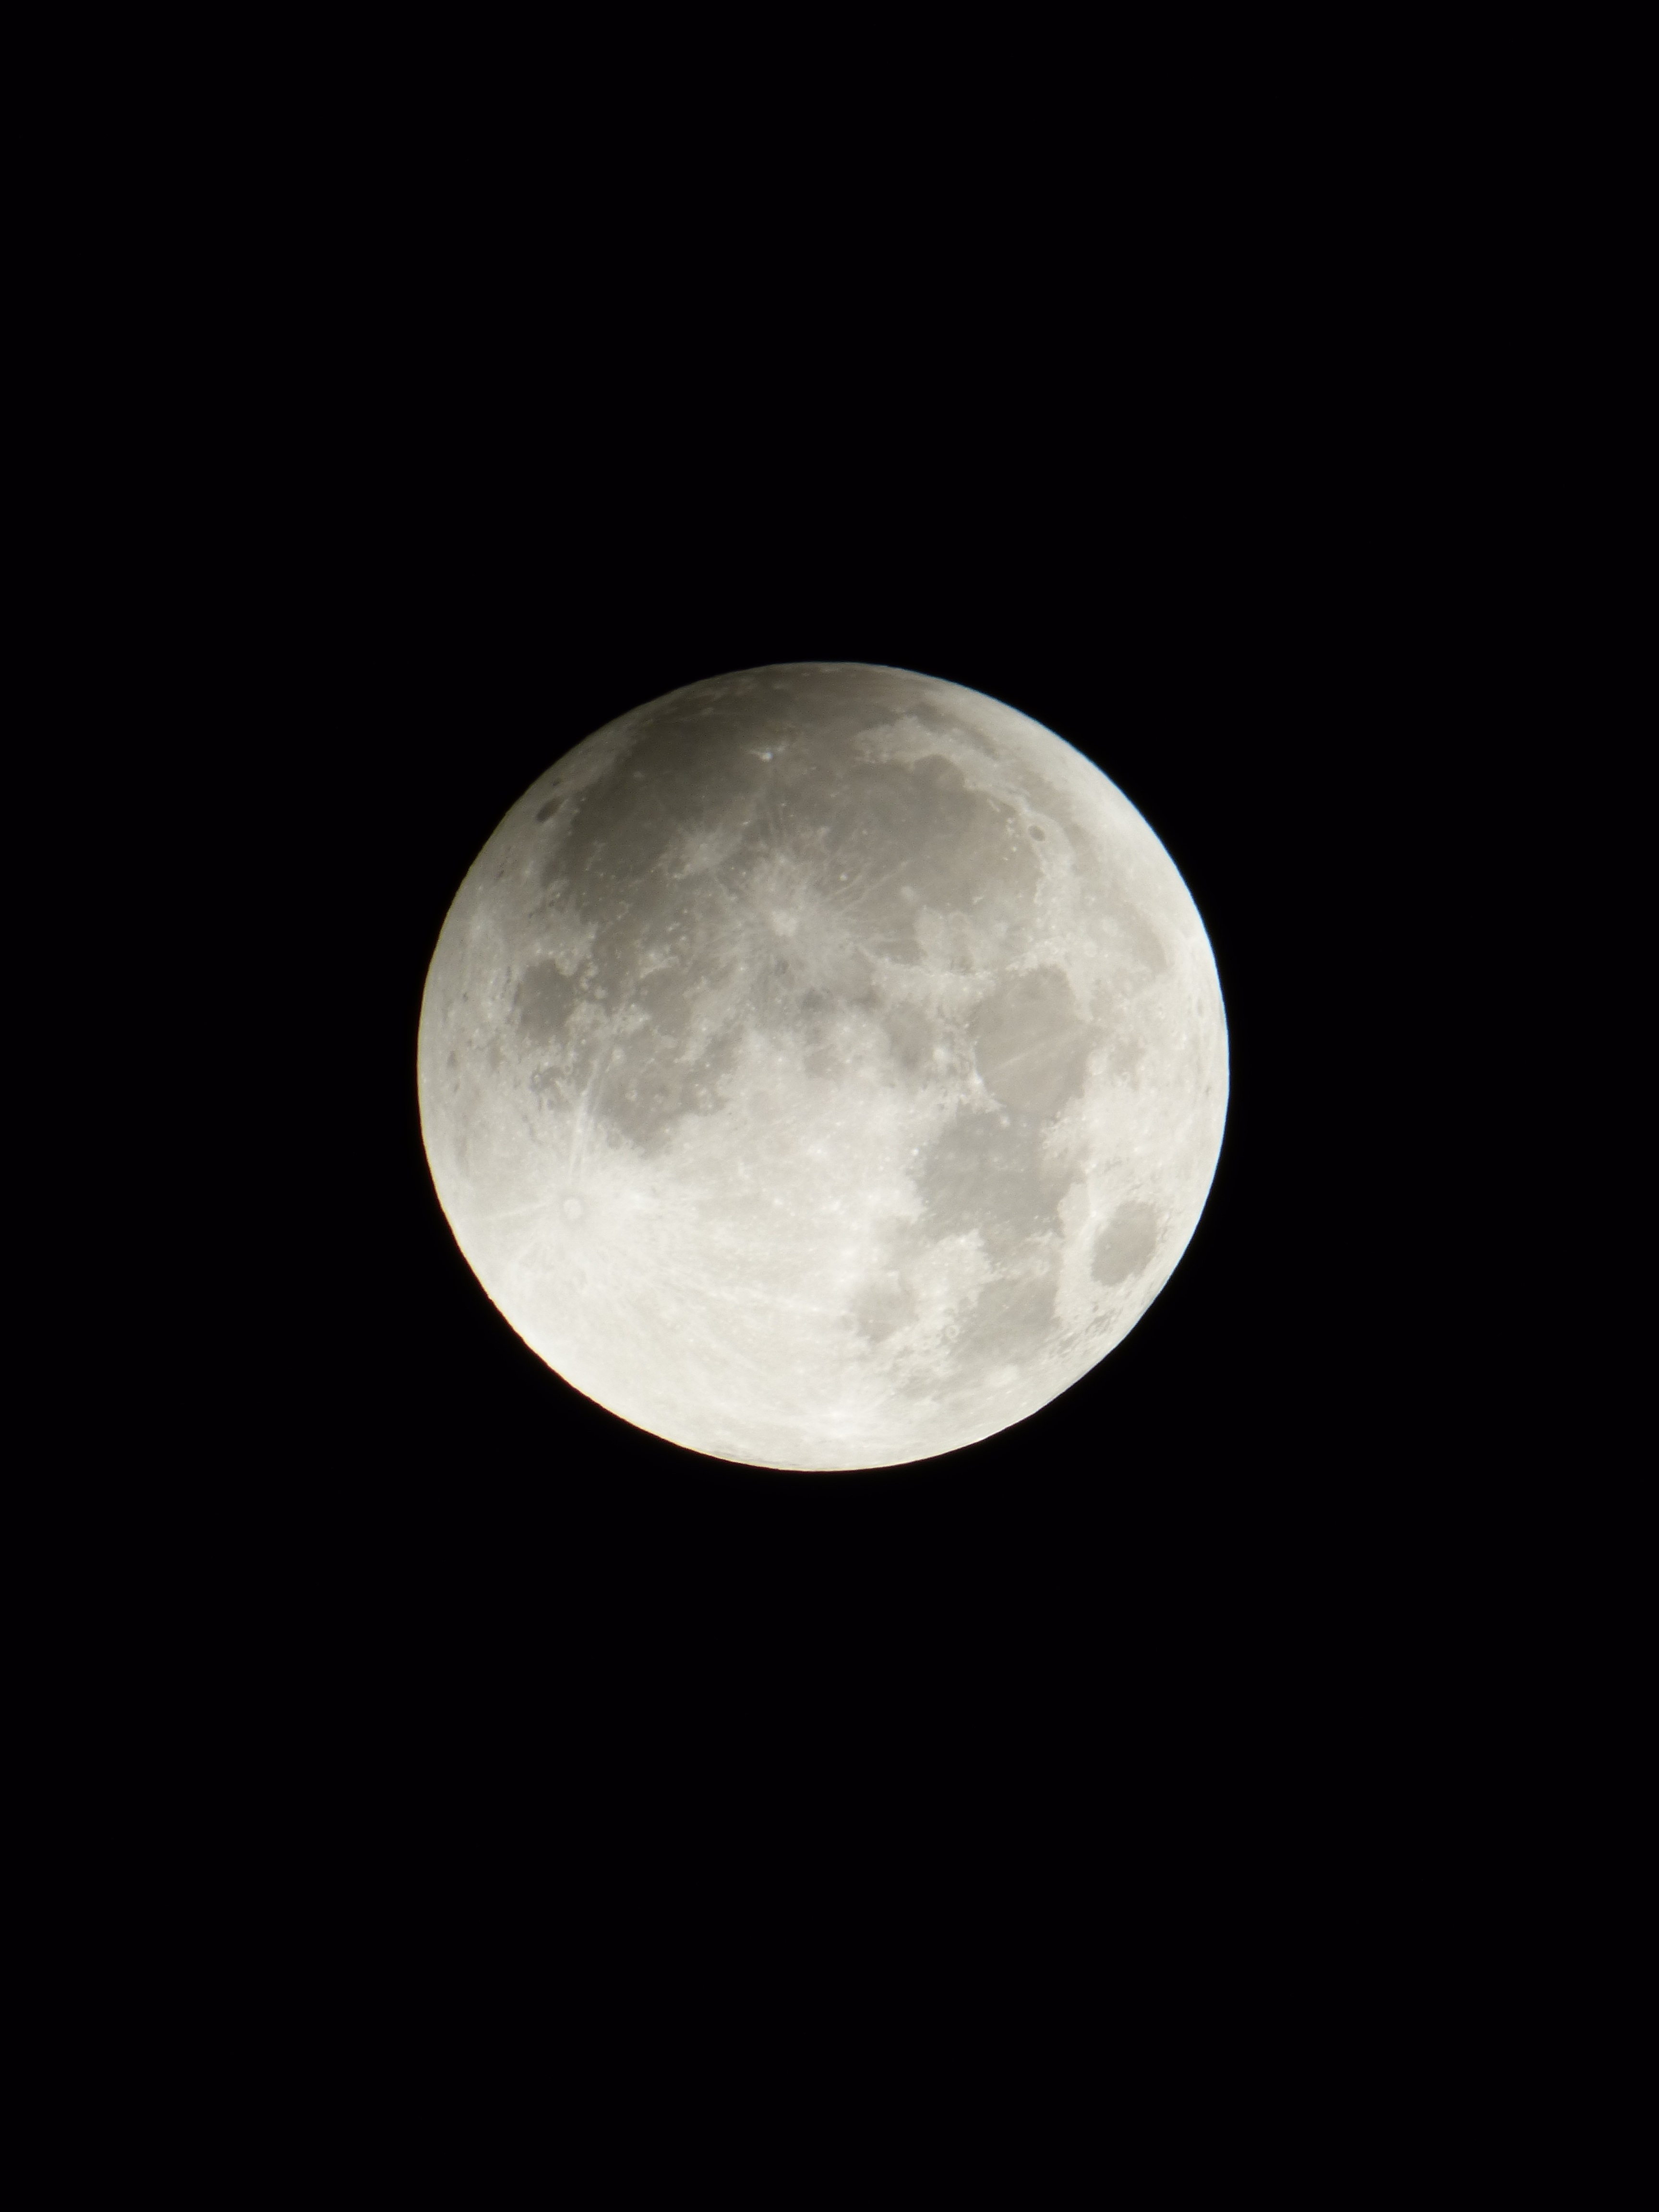
black and white, sky, night, star, atmosphere, space, moon, full moon, moonlight, circle, planet, the fullness of, astronomical object, celestial event